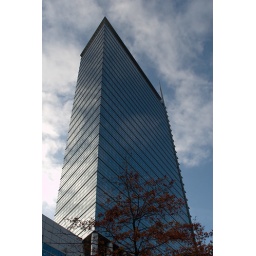
A different office block/tower thing, with a red tree in front of it